Hillside Engineering

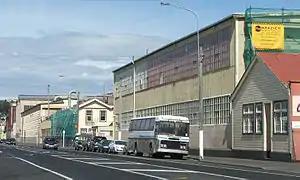
The front of the Hillside Workshops Hillside Road in November 2007

Hillside Engineering Group is a trading division of the rail operator KiwiRail in Dunedin, New Zealand. Most of its work is related to KiwiRail, but it also does work for the marine industry in Dunedin. On 19 April 2012 KiwiRail announced it was putting Hillside on the market for sale. In November 2012 KiwiRail announced it had sold part of the business to Australian firm Bradken, and the rest would be closed. The workshops continued to be used for some maintenance work by Kiwirail with a skeleton staff. In October 2019, the New Zealand Government announced that it would be investing NZ$20 million into revitalising Hillside Engineering as a major mechanical hub and engineering facility to service Kiwi Rail's locomotives and rollingstock.